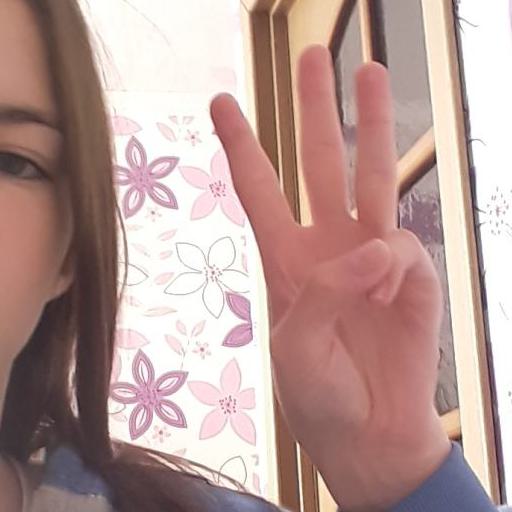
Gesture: three